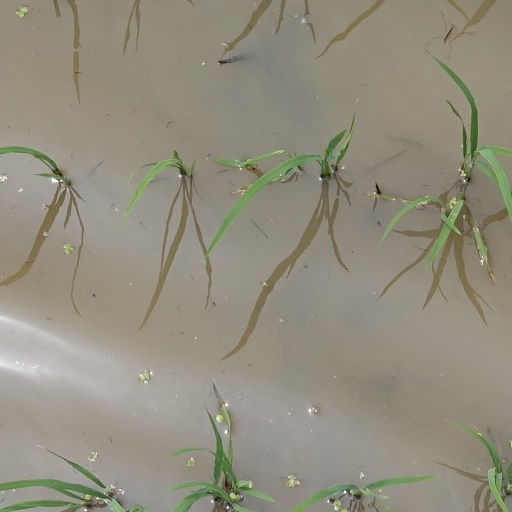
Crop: rice